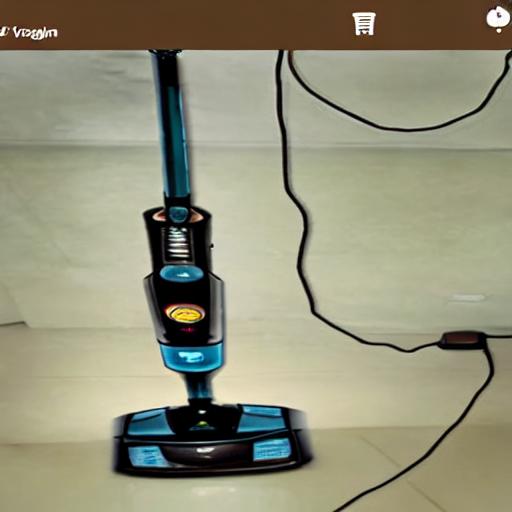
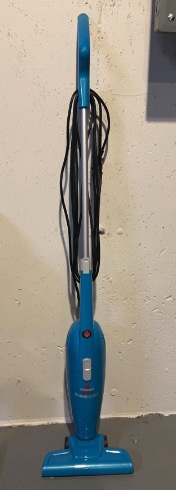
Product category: items_vacuum
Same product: no